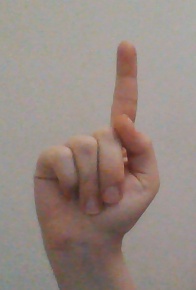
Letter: bb